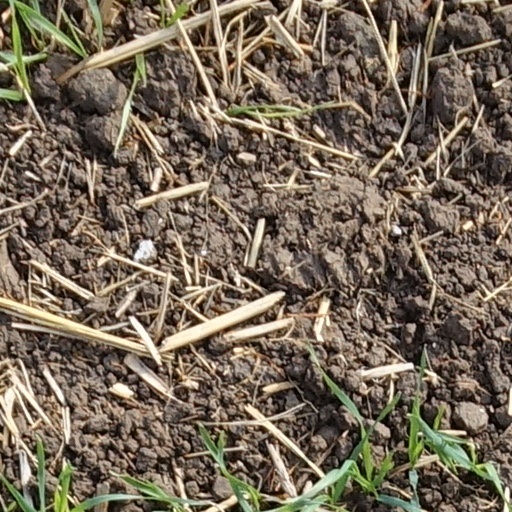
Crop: wheat